Cannabis sativa

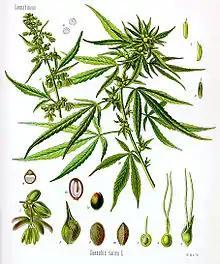
"Cannabis sativa", scientific drawing from c. 1900

The flowers of "Cannabis sativa" plants are most often either male or female, but only plants displaying female pistils can be or turn hermaphrodite. Males can never become hermaphrodites. It is a short-day flowering plant, with staminate (male) plants usually taller and less robust than pistillate (female or male) plants. The flowers of the female plant are arranged in racemes and can produce hundreds of seeds. Male plants shed their pollen and die several weeks prior to seed ripening on the female plants. Under typical conditions with a light period of 12 to 14 hours, both sexes are produced in equal numbers because of heritable X and Y chromosomes. Although genetic factors dispose a plant to become male or female, environmental factors including the diurnal light cycle can alter sexual expression. Naturally occurring monoecious plants, with both male and female parts, are either sterile or fertile; but artificially induced "hermaphrodites" can have fully functional reproductive organs. "Feminized" seed sold by many commercial seed suppliers are derived from artificially "hermaphroditic" females that lack the male gene, or by treating the plants with hormones or silver thiosulfate.